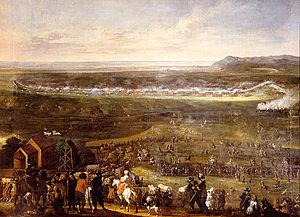
La bataille de Landskrona fut livrée le 24 juillet 1677 pendant la guerre de Scanie, près de la ville de Landskrona. Elle opposa l'armée danoise à son homologue suédoise et se termina par la victoire des Suédois.
1677 est une année commune commençant un vendredi.